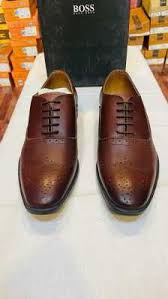
Label: Brogue